1950s in music

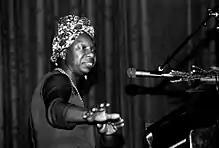
Nina Simone

The late 1950s saw the emergence of the Lubbock sound, but by the end of the decade, backlash as well as traditional country music artists such as Ray Price, Marty Robbins, and Johnny Horton began to shift the industry away from the rock n' roll influences of the mid-1950s.